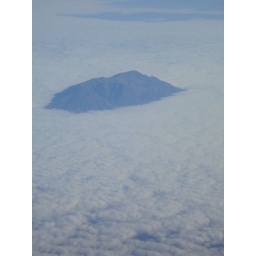
Random Island in the Med had such a high mountain peak, it poked through the clouds